Hamlet (1964 film)

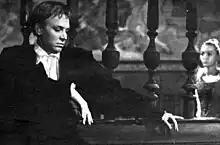
Innokenty Smoktunovsky as Hamlet.

When the film appeared in 1964, it received a number of prizes both in the Soviet Union and abroad (see below). Soviet director Fridrikh Ermler praised the film for its realism, scenery, and social messaging. He contrasted Smoktunovsky's Hamlet with Laurence Olivier's in the 1948 film, who sits on the throne and is hailed as king just before his death: "Our Hamlet is an enemy to all of Elsinore, to the kingdom of violence, inhumanity, and lies. Reconciliation is impossible." Lyudmila Pogozheva also referred to the realism of the film and its emphasis on "questions near to and important for our times." She described the lead actor's performance as particularly suited to the film's overall purpose: "Everything that Smoktunovsky does in the film is absolutely far from poses, declamations, 'plays', from theatrical cothurnus and theatrical emphasis. Everything is simple, elegant, psychologically motivated, vital, direct."